Berta Morena

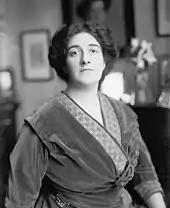
Berta Morena

Berta Morena (27 January 1878 – 7 October 1952) was a German operatic dramatic soprano.